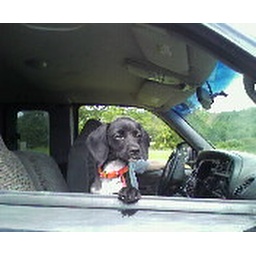
flower in the truck